Bob Wilson (cartoonist)

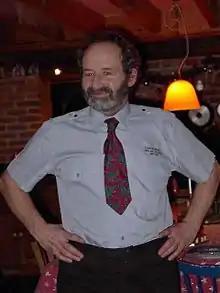
At his home in Derbyshire

The Stanley Bagshaw series is entirely written in rhyme. In the series, Stanley is portrayed as a young boy around 10 years of age. He lives in a fictional town called "Huddersgate", Oop North, “where it’s boring and slow” – with his Grandma at number four, Prince Albert Row. Stanley goes through a series of unlikely adventures in which he is invariably the hero, defeating thieves and preventing tragedies. A 1989 documentary by Thames Television illustrates the methods Wilson uses to construct the books.